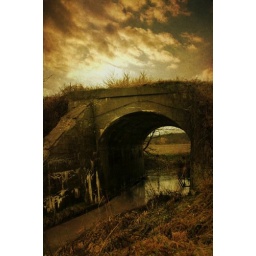
the bridge by my house